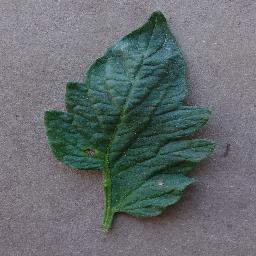
Label: Tomato___Early_blight